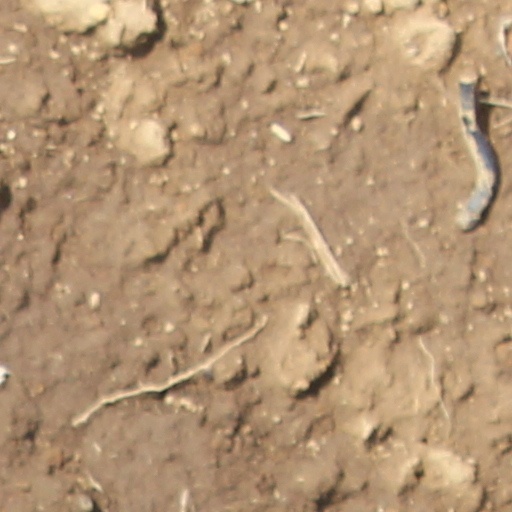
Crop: wheat